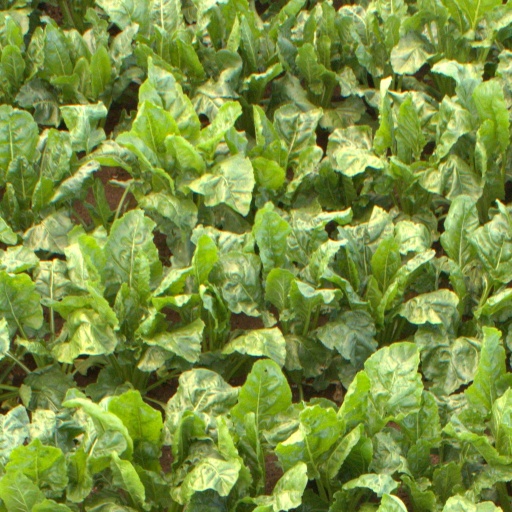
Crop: sugar beet